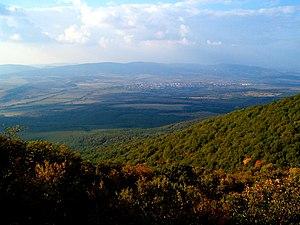
La Zone de protection paysagère du Cserhát oriental est une aire protégée située dans le comitat de Nógrád, à proximité de Pásztó dans le massif du Cserhát, et dont le périmètre est géré par le parc national de Bükk.